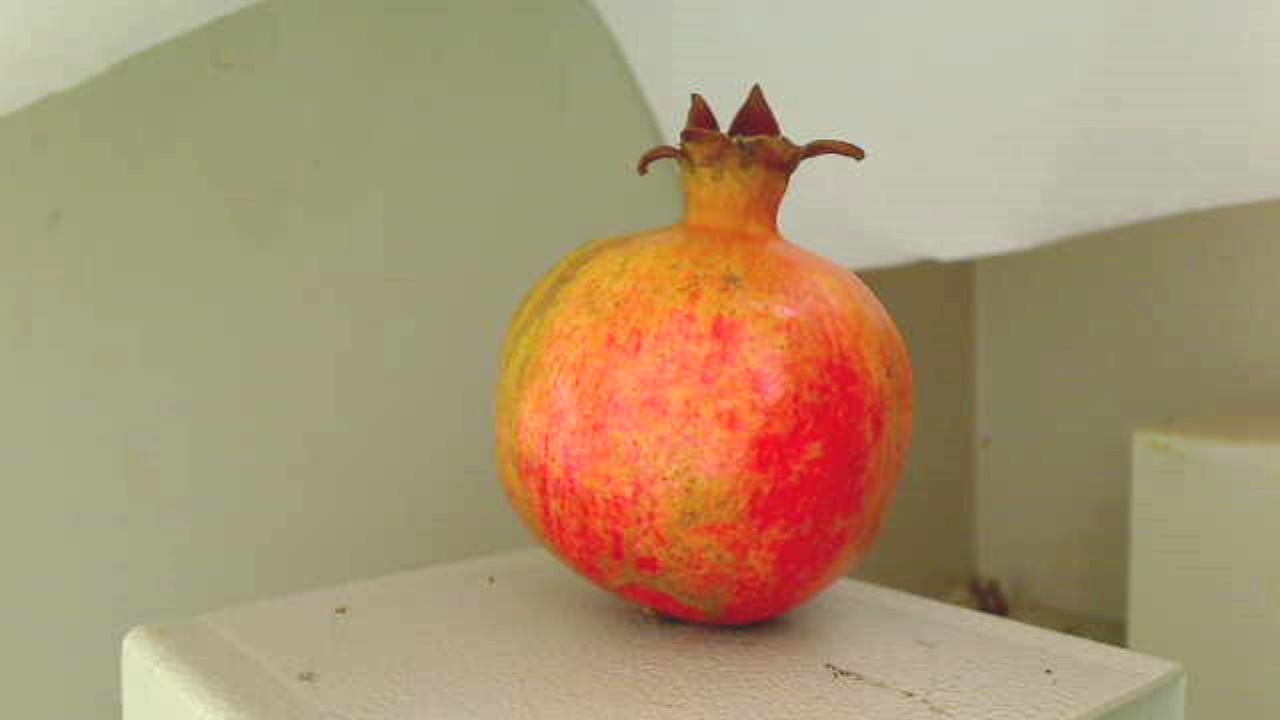
Grade: grade-3
Quality: quality-3